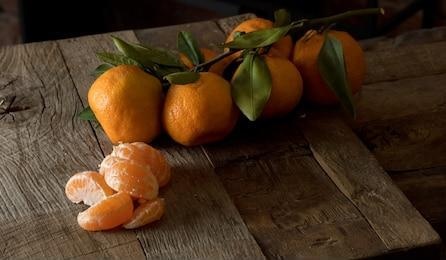
Label: mandarine